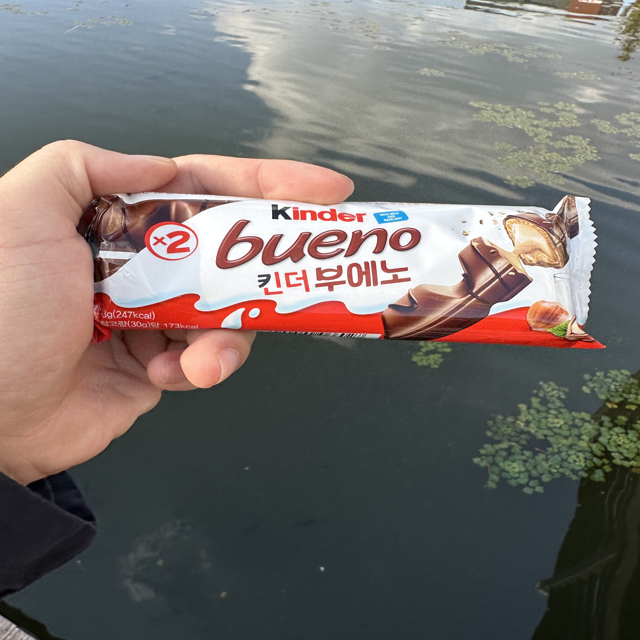
Label: plastics